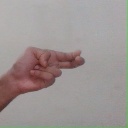
अक्षर: ह